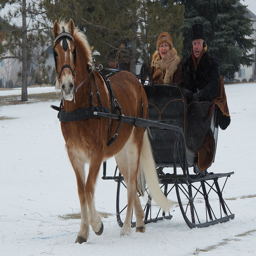
A man and woman riding on a horse drawn sleigh.
The couple is enjoying a ride through the snow in a one-horse open sleigh.
Two people are being pulled by a horse in a sled.
A man and a woman ride in a horse drawn sleigh through the snow.
A brown horse pulling a sleigh with two people riding on it's back.